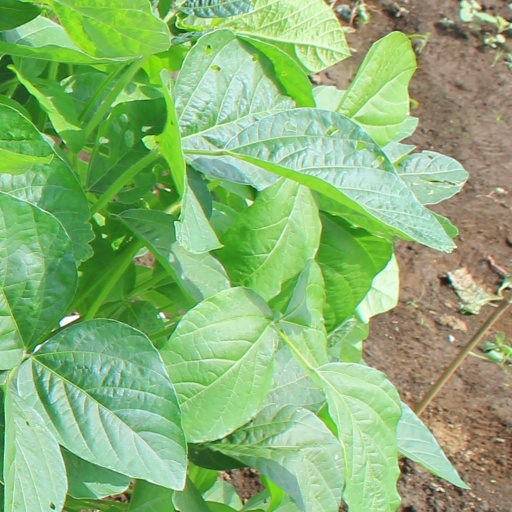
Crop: soybean